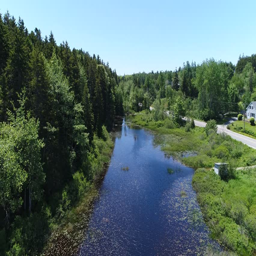
a moving aerial view , rising up over the pond and marsh